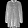
Label: Shirt